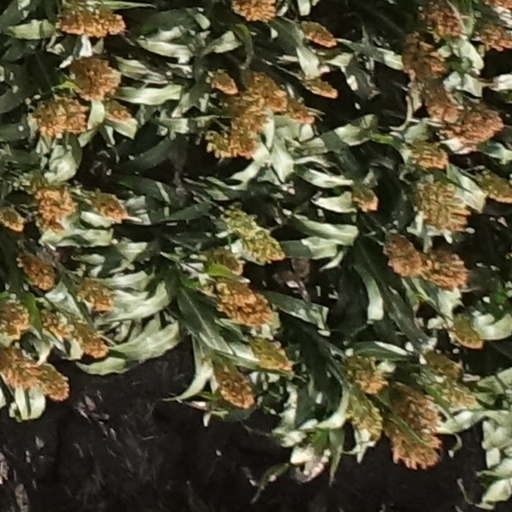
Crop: sorghum